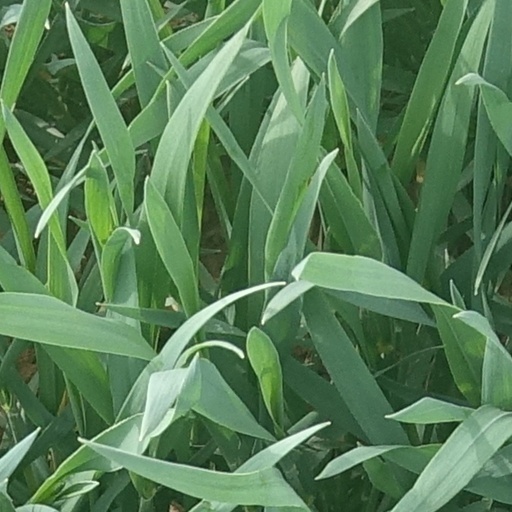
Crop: wheat